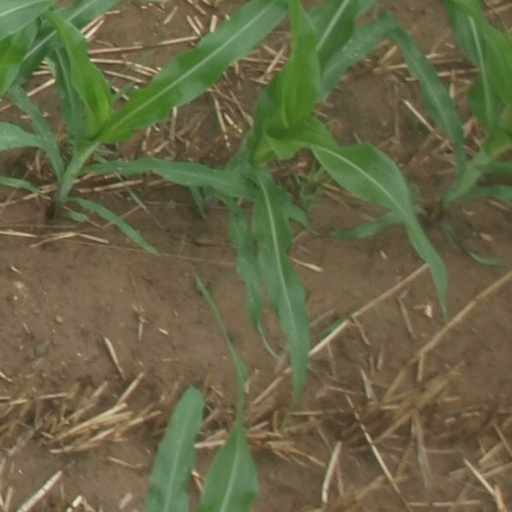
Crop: maize; corn